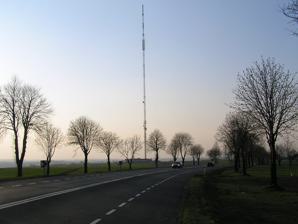
Building: Piaski transmitter
Country: Poland
Year built: 1990
Lublin/Piaski Transmitter General information Status Completed Type Mast Location Piaski (Lubelskie Voivodeship) Completed 1990 Height 342 m (1,122.05 ft) Place Piaski Transmitter Piaski Transmitter Coordinates: 51°08′02″N 22°52′11″E / 51.13389°N 22.86972°E / 51.13389; 22.86972 The Piaski transmitter ( Polish: Radiowo Telewizyjne Centrum Nadawcze Lublin / Piaski or short RTCN Piaski) is a facility for FM- and TV-broadcasting near Piaski in Lublin Voivodeship , Poland at 51°08′02″N 22°52′11″E / 51.13389°N 22.86972°E / 51.13389; 22.86972 . The piaski transmitter uses a 342 metre tall guyed mast antenna tower, which was built in 1990. After the collapse of the Warsaw Radio Mast the Piaski transmitter became the 4th tallest structure of Poland. Radio and Television mast in Piaski The following programmes are transmitted by Piaski transmitter. Transmitted programmes Digital television MPEG-4 Multiplex Number Programme in Multiplex Frequency Channel Power ERP Polarisation Antenna Diagram Modulation MUX 1 TVP1 Stopklatka TV TVP ABC TV Trwam Eska TV TTV Polo TV ATM Rozrywka 570 MHz 33 100 kW Horizontal ND 64 QAM MUX 2 Polsat TVN TV4 TV Puls TVN 7 Puls 2 TV6 Polsat Sport News 474 MHz 21 100 kW Horizontal ND 64 QAM MUX 3 TVP1 HD TVP2 HD TVP Lublin TVP Kultura TVP Historia TVP Polonia TVP Rozrywka TVP Info 490 MHz 23 100 kW Horizontal ND 64 QAM FM radio Radio Program Frequency ERP RMF FM Radio Muzyka Fakty Sp. z o.o. 89,30 MHz 30 kW PR2 Polskie Radio S.A. 90,80 MHz 30 kW Radio Lublin Polskie Radio - Regionalna Rozgłośnia w Lublinie "Radio Lublin" S.A. 102,20 MHz 90 kW PR3 Polskie Radio S.A. 104,20 MHz 90 kW See also List of masts List of tallest structures in Poland External links http://www.trawniki.hg.pl/traw/radiowtr.html Piaski Transmission Tower at Structurae Entry Archived 2007-09-30 at the Wayback Machine at Emitel Entry at Skyscraperpage http://radiopolska.pl/wykaz/pokaz_lokalizacja.php?pid=107 http://www.dvbtmap.eu/mapcoverage.html?chid=9642